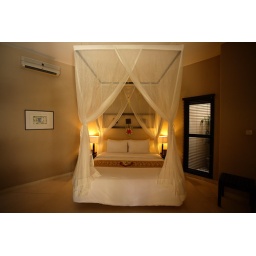
Our villa in Seminyak near the ocean - decorated with special flowers and palm decorations to celebrate the honeymoon.